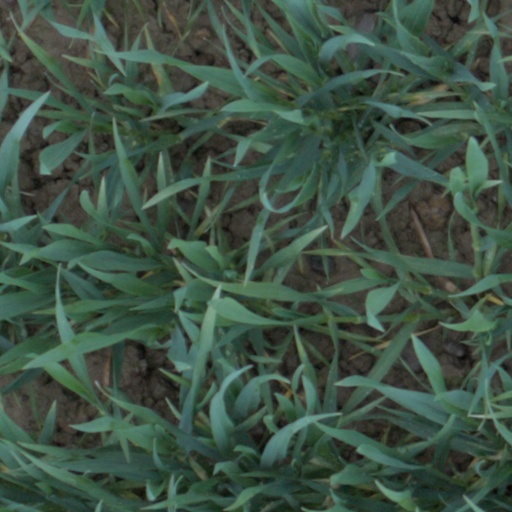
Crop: wheat